Bunyip, Victoria

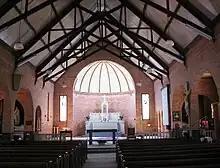
St Joseph's Iona

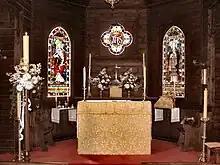
Altar of St Thomas'

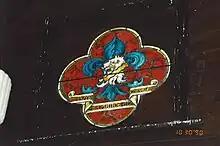
Stained Glass Window from St Thomas'

As the local population grew so did the need for additional services such as churches. St Joseph's Catholic Church at Bunyip South, later renamed Iona was opened in 1900. A new church was constructed in 1940 and blessed by Archbishop Daniel Mannix. Today most parishioners live in the nearby towns, including Bunyip. The current church with its Romanesque Revival architecture and tower is a genuine icon of the district.